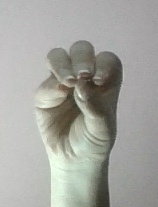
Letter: ha